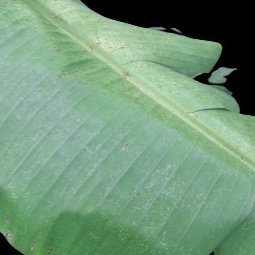
Label: Healthy